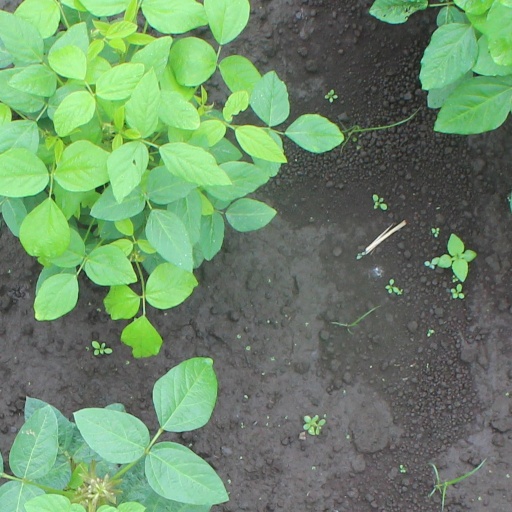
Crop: soybean